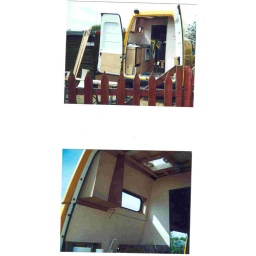
kitchen on left -small window detail and roof vent above oven, twin burner, and grill unit